BMW K100

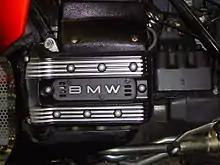
K75 valve cover

The front engine mounts on the K75 frame are placed further back than in the K100 frame and the downtubes are at a different angle; otherwise, the frames are identical. The K75 had the same wheelbase, seat height, and steering geometry as the K100. According to BMW, 80 percent of the K75's parts are interchangeable with the K100's. The K75's radiator and fuel tank were smaller than those on the K100.